Siemens Desiro

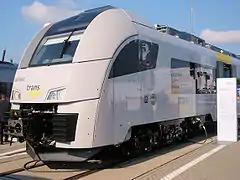
German class 460

The Sprinter hybrid rail system employs VT642 Desiro diesel units. It serves Northern San Diego County, California, United States between Oceanside and Escondido along a railway line. Twelve married pairs were delivered in August 2006 to the operator North County Transit District (NCTD). Service began on March 9, 2008, serving fifteen stations along the 22 mile right of way.